Alejandro Tabilo

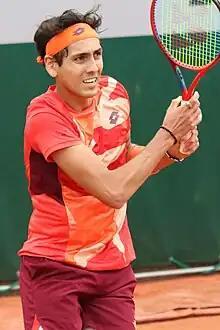
Tabilo at the 2023 French Open

Alejandro Tabilo Álvarez (born 2 June 1997) is a Chilean professional tennis player. He has been ranked by the ATP as high as world No. 19 in singles, achieved on 1 July 2024 and a doubles ranking of No. 106, attained on 27 January 2025. He is currently the No. 2 player from Chile.